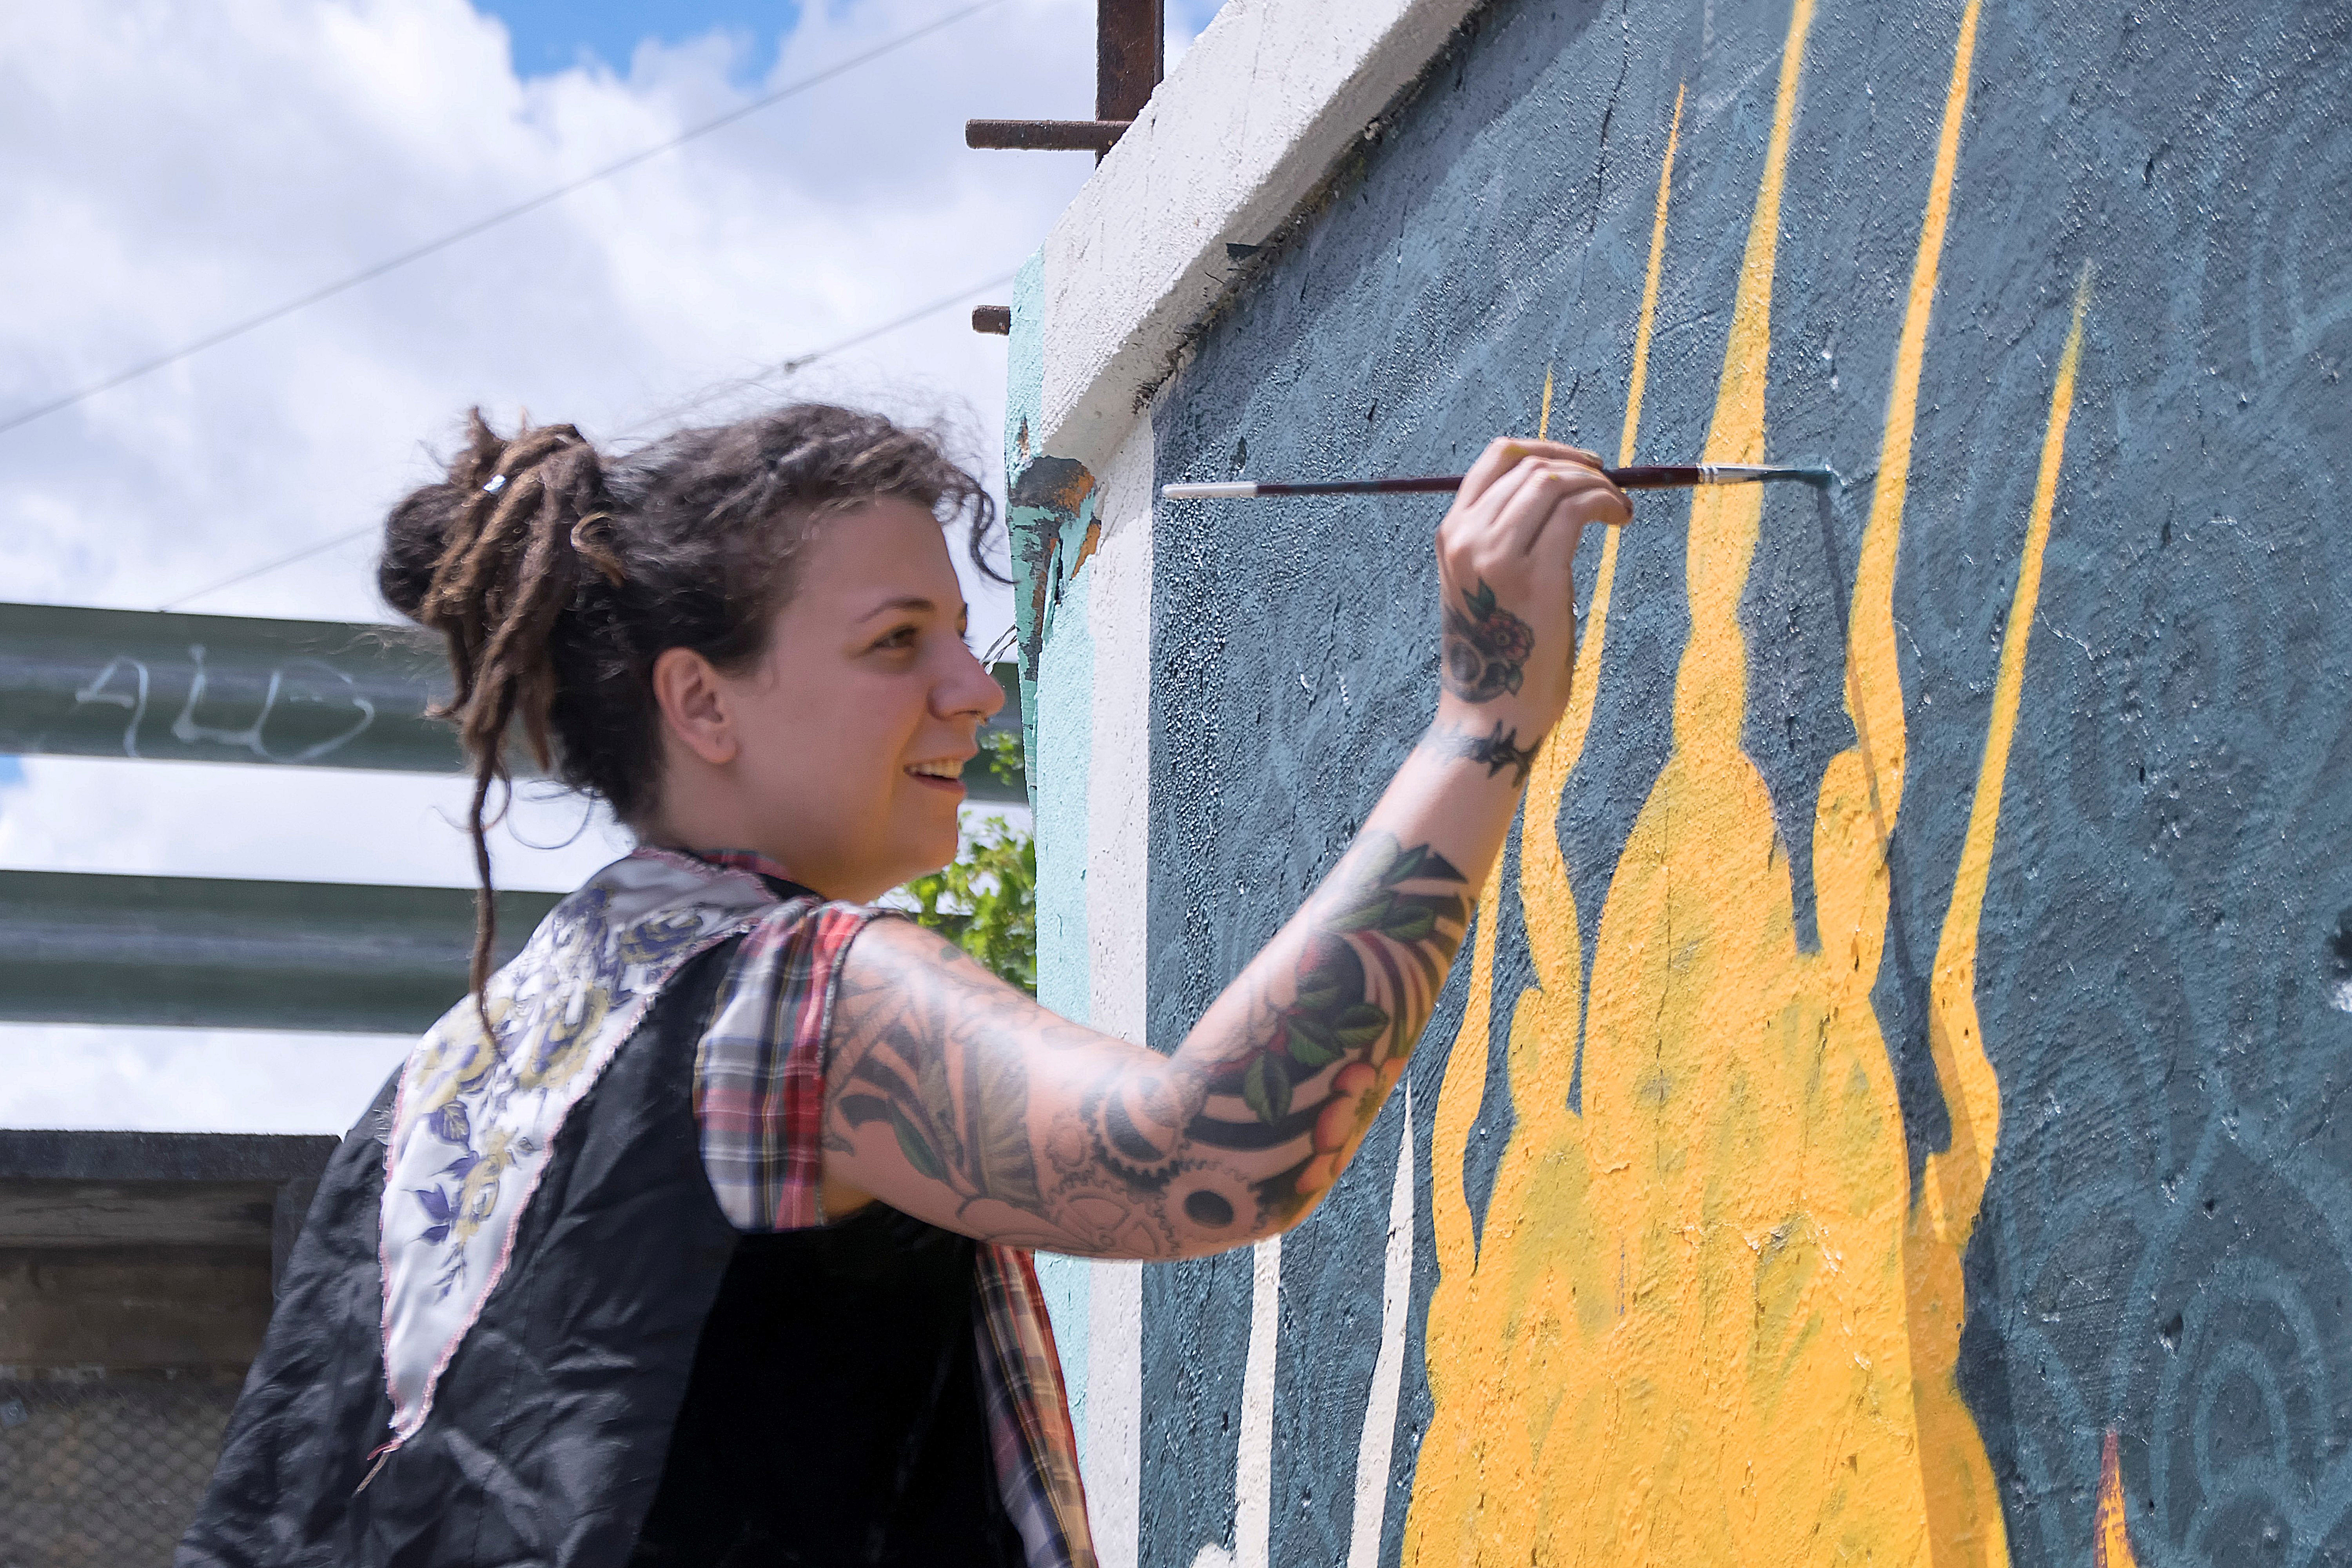
girl, urban, vacation, recreation, graffiti, art, fun, canada, quebec, sherbrooke, urbain, amalgam